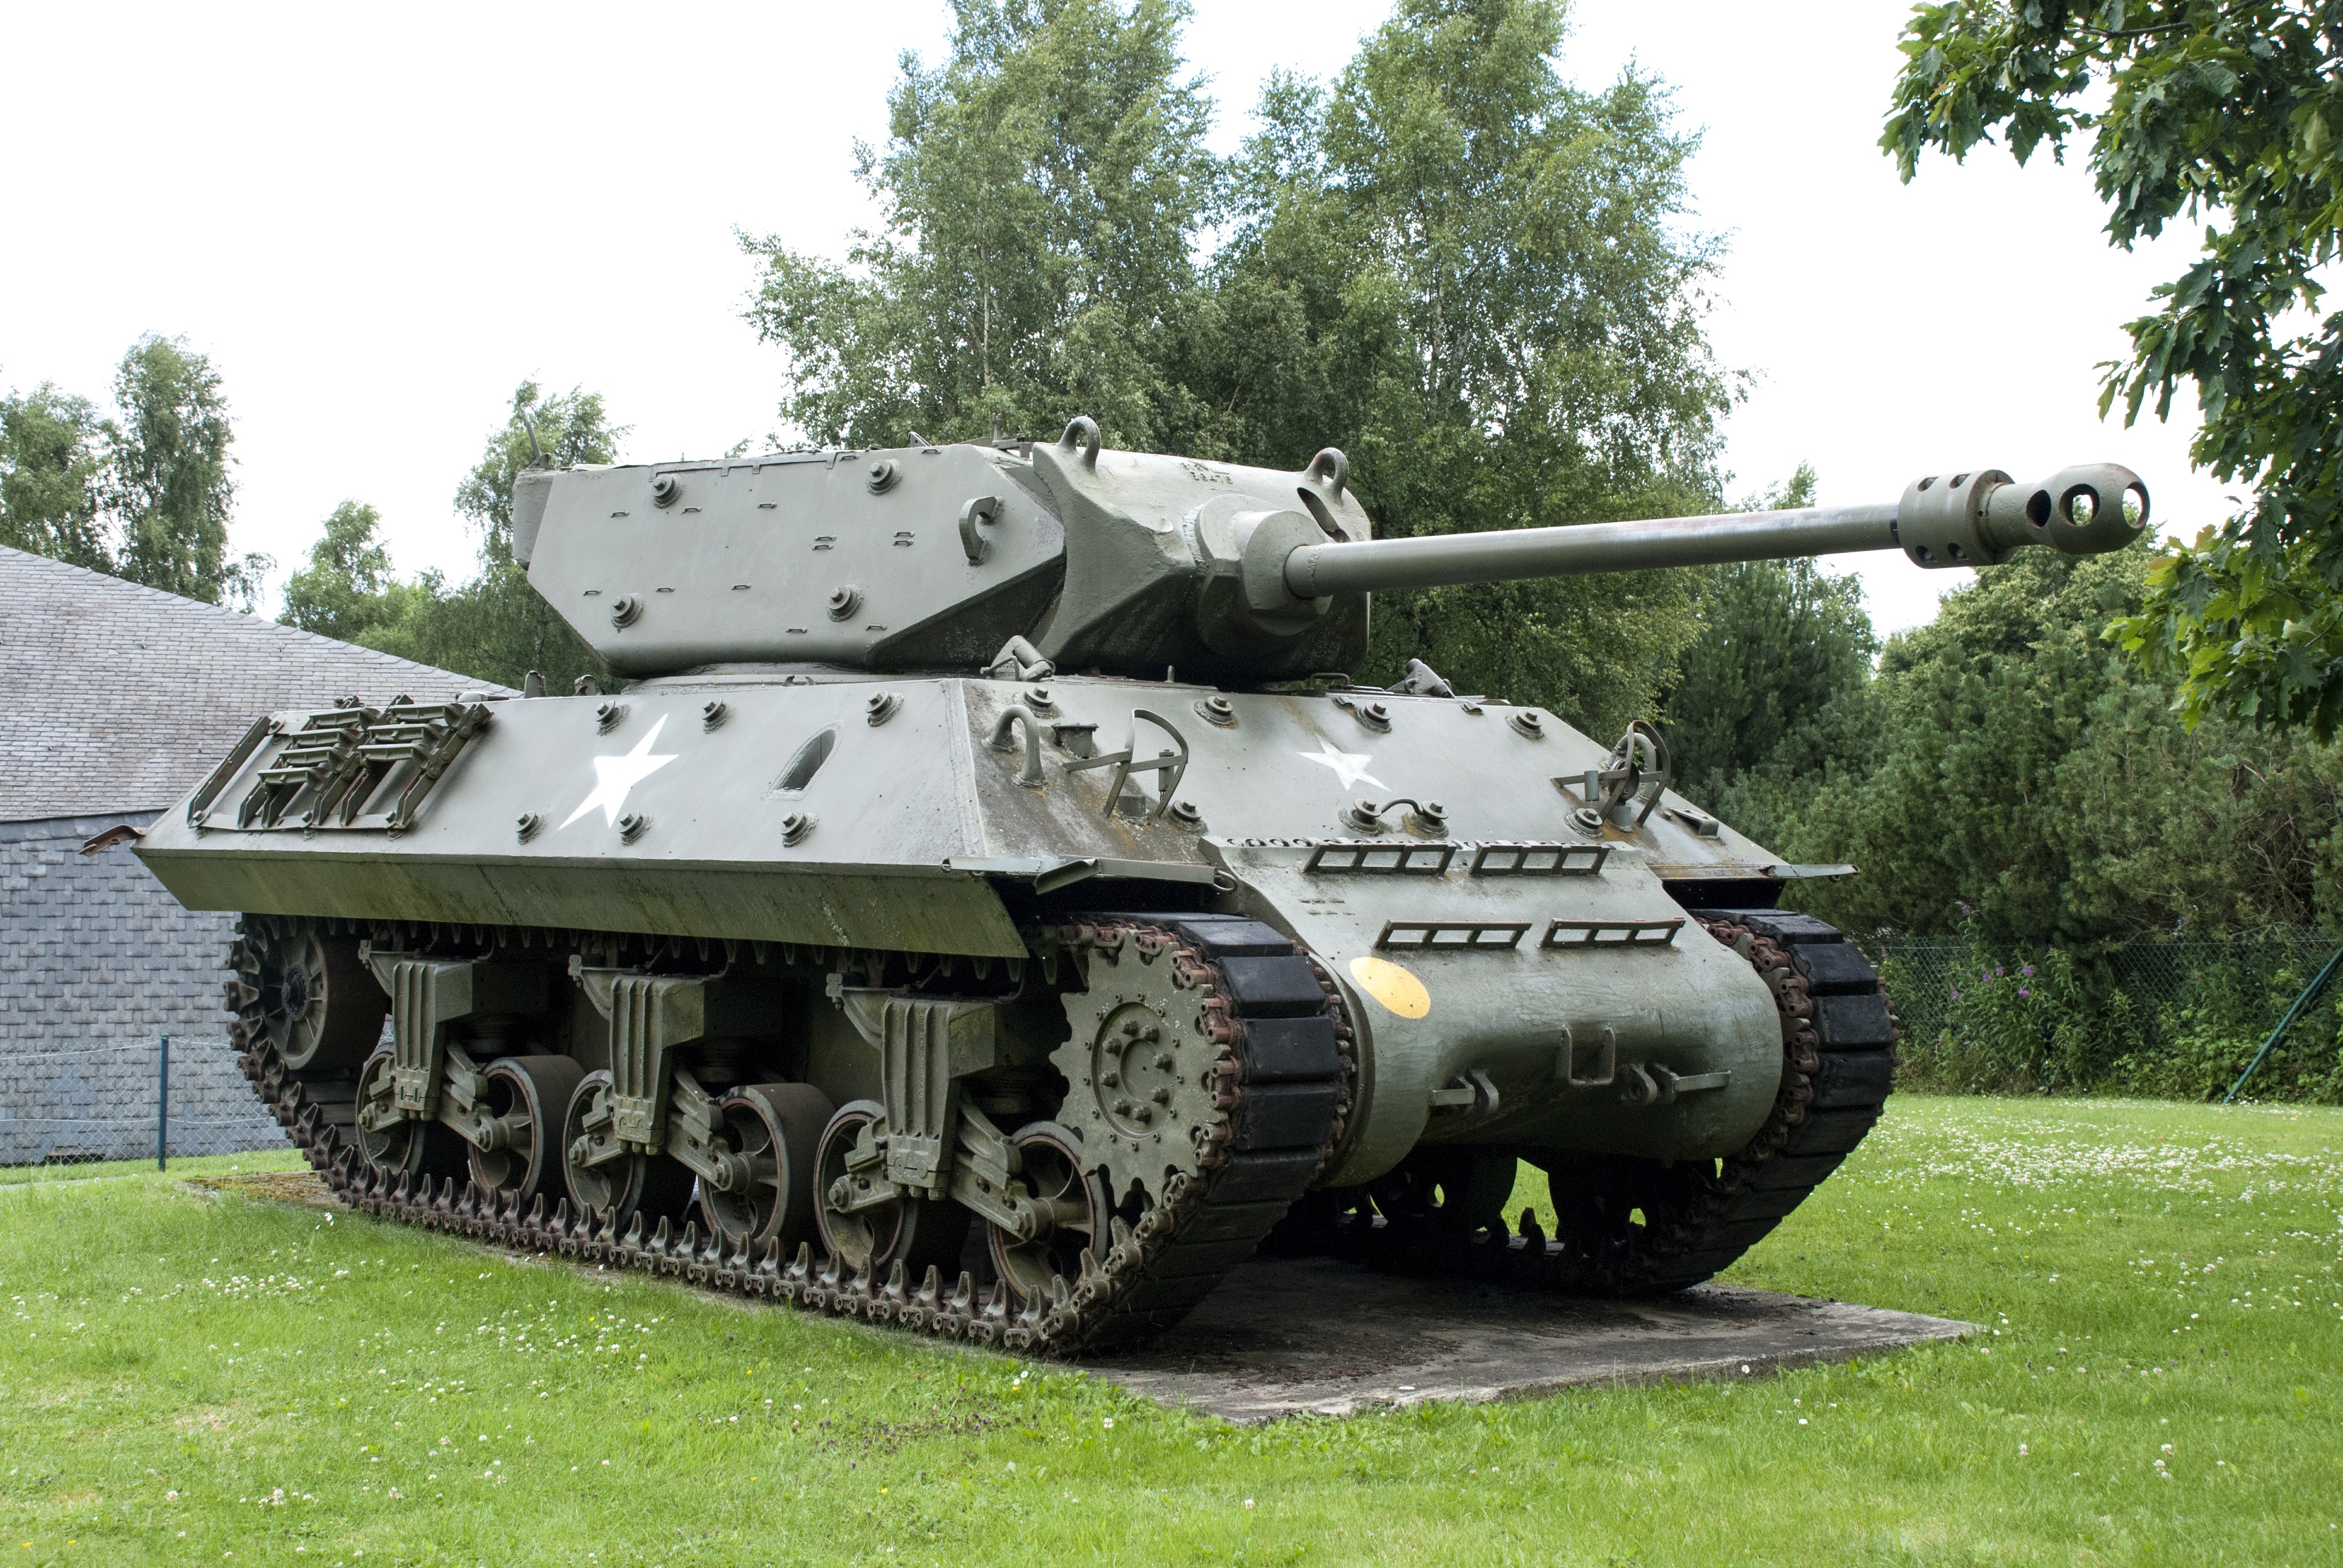
military, army, vehicle, weapon, belgium, war, wwii, tank, bastogne, the ardennes, battle of the bulge, m10 tank destroyer tank destroyer, bastogne memorial, battle tank, combat vehicle, self propelled artillery